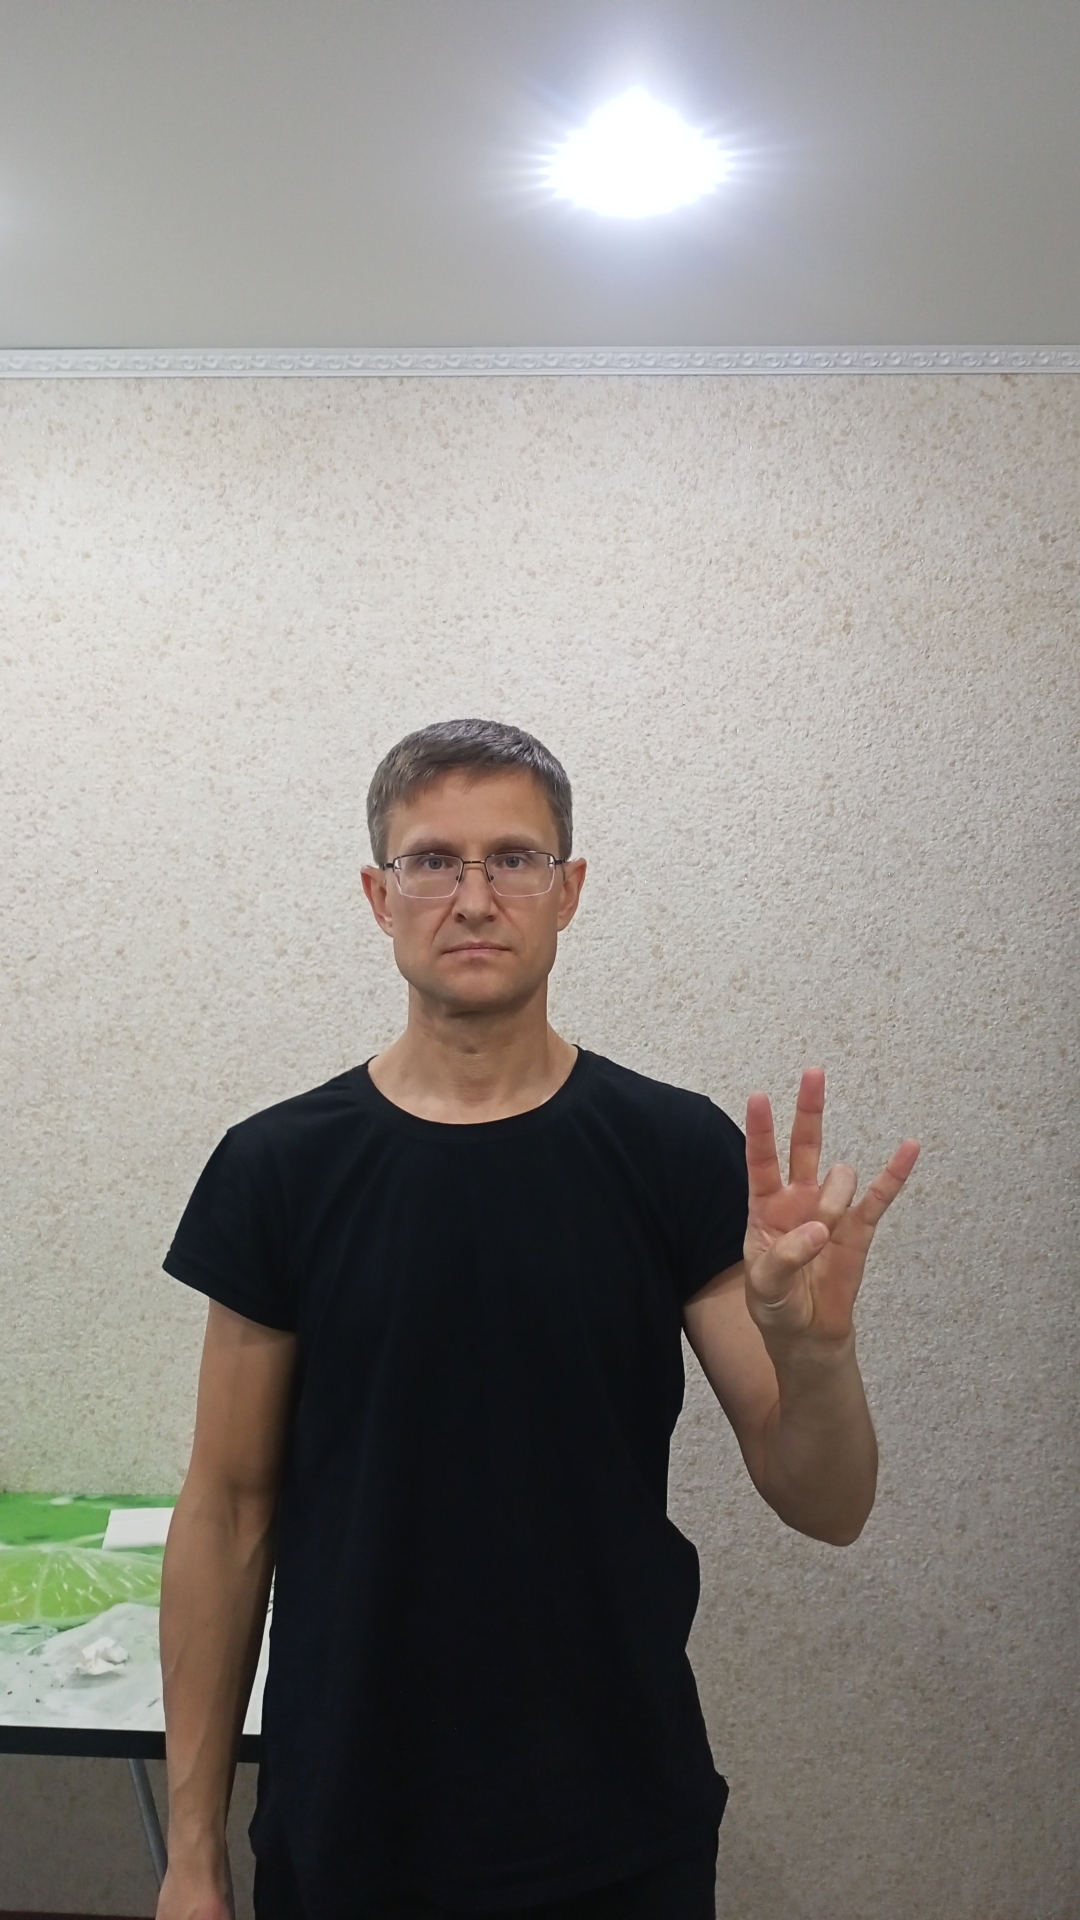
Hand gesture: three3